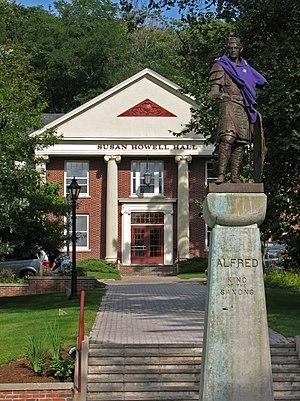
La statue du Roi Alfred se trouve au milieu de la cour de l'Université Alfred à Alfred, état de New York. En arrière plan, le Susan Howell Hall. La statue est souvent redécorée par les étudiants.